Revolt of the Languedoc winegrowers

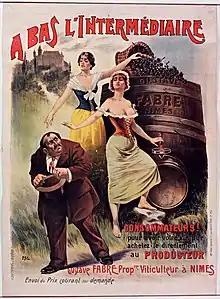
Down with the middleman

After the negotiation and the agreement to move to avoid collective punishment, the mutineers of the 17th were assigned to Gafsa in Tunisia.